Describe the emotion expressed in this image:  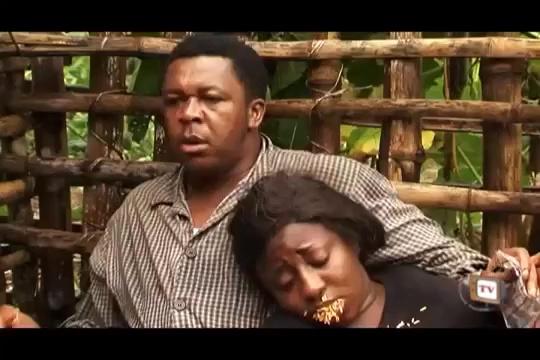
This person displays Pain, valence and arousal with low intensity.